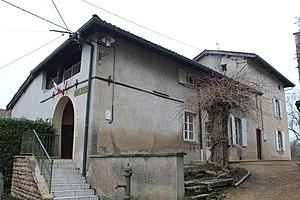
Mairie d'Illiat.
Illiat est une commune française, située dans le département de l'Ain en région Auvergne-Rhône-Alpes.